Valluvar year

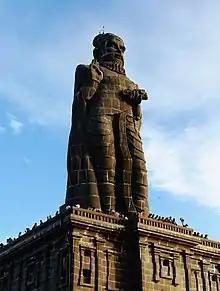
The Thiruvalluvar Year is a Tamil calendar based on Valluvar's birthday.

Valluvar year, also known as the Thiruvalluvar year, is an officially recognized Tamil calendar system for use in Tamil Nadu. It is calculated on the basis of the supposed year of birth of the Tamil poet-philosopher Valluvar. When comparing it with the widely used Gregorian calendar, Thiruvalluvar year will have an additional 31 years. For instance, the year 2025 in Gregorian calendar way is in the Thiruvalluvar year.